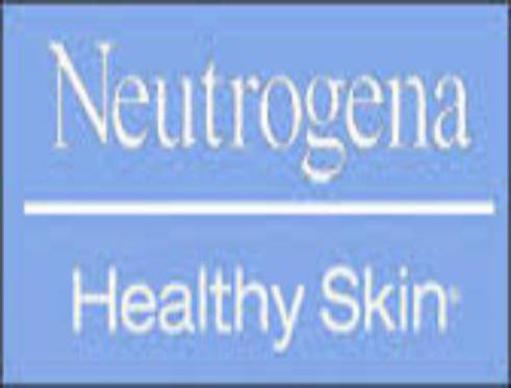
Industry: Necessities